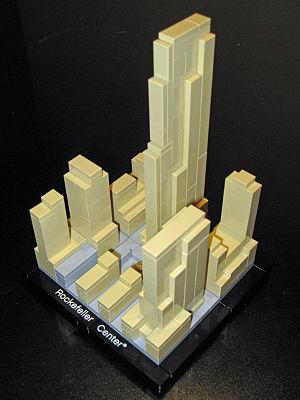
Lego Architecture est une gamme du jouet de construction Lego, présentant des modèles complexes à une échelle restreinte. Elle est créée par l'artiste américain Adam Reed Tucker en 2008.